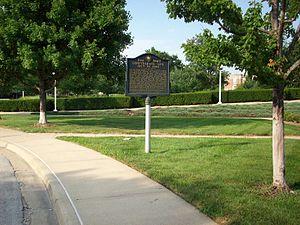
La seconde bataille d'Independence est un engagement mineur de la guerre de Sécession, les 21-22 octobre 1864, centré à Independence, dans le Missouri, avec certains des combats les plus féroces se déroulant sur l'actuelle place de la Paix des Nations Unies ; le « dépôt ferroviaire Harry Truman » ; la résidence de George Caleb Bingham, le temple de l'église de la communauté du Christ, l'auditorium et l'« église en pierre »; et le siège de l'Église du Christ. La seconde bataille d'Independence est en fait deux batailles séparées, la première journée où l'armée de Price repousse l'armée de Blunt vers l'ouest, en dehors d'Independence, et le deuxième jour, où la cavalerie de Pleasonton repousse l'armée de Price vers l'ouest, en dehors d'Independence.